Mary Marcy

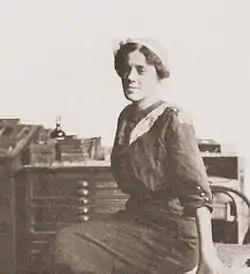
Mary Marcy in the office of the "International Socialist Review."

In the years prior to American intervention in World War I, Kerr and Marcy maintained a strong internationalist perspective, with Marcy in particular seeking out participation from left wing members of the Zimmerwald movement, such as S.J. Rutgers and Anton Pannekoek. The "Review" opined again and again against the arms buildup of the Woodrow Wilson administration, conducted under the slogan of "Preparedness."